Staircase voltammetry

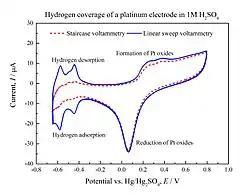
Comparison of the current response of a platinum disc electrode in 1 M sulphuric acid given by linear sweep voltammetry and staircase voltammetry methods.

Staircase voltammetry is a derivative of linear sweep voltammetry. In linear sweep voltammetry the current at a working electrode is measured while the potential between the working electrode and a reference electrode is swept linearly in time. Oxidation or reduction of species is registered as a peak or trough in the current signal at the potential at which the species begins to be oxidized or reduced.